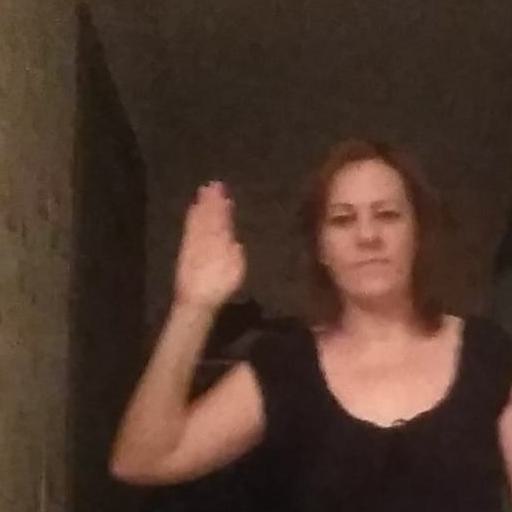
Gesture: stop